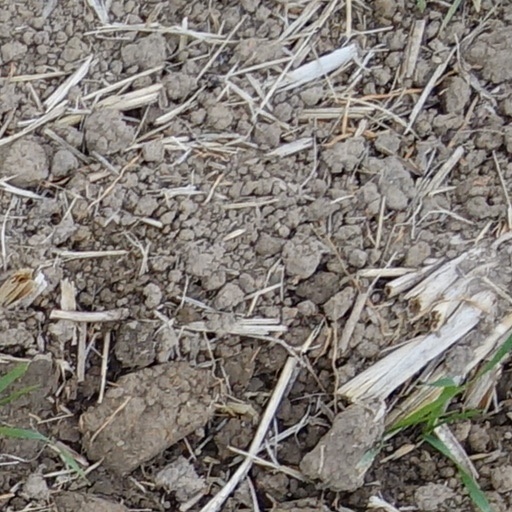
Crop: wheat